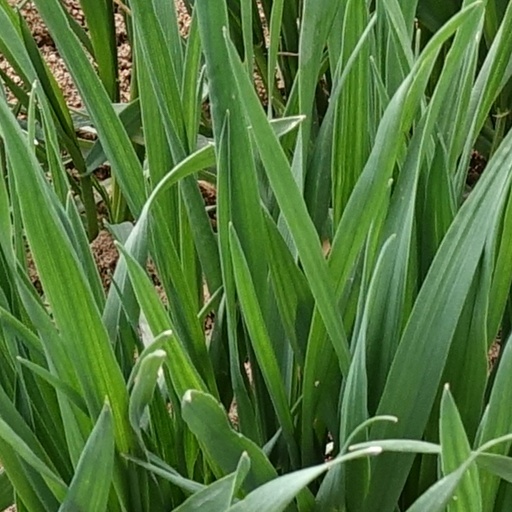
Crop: wheat